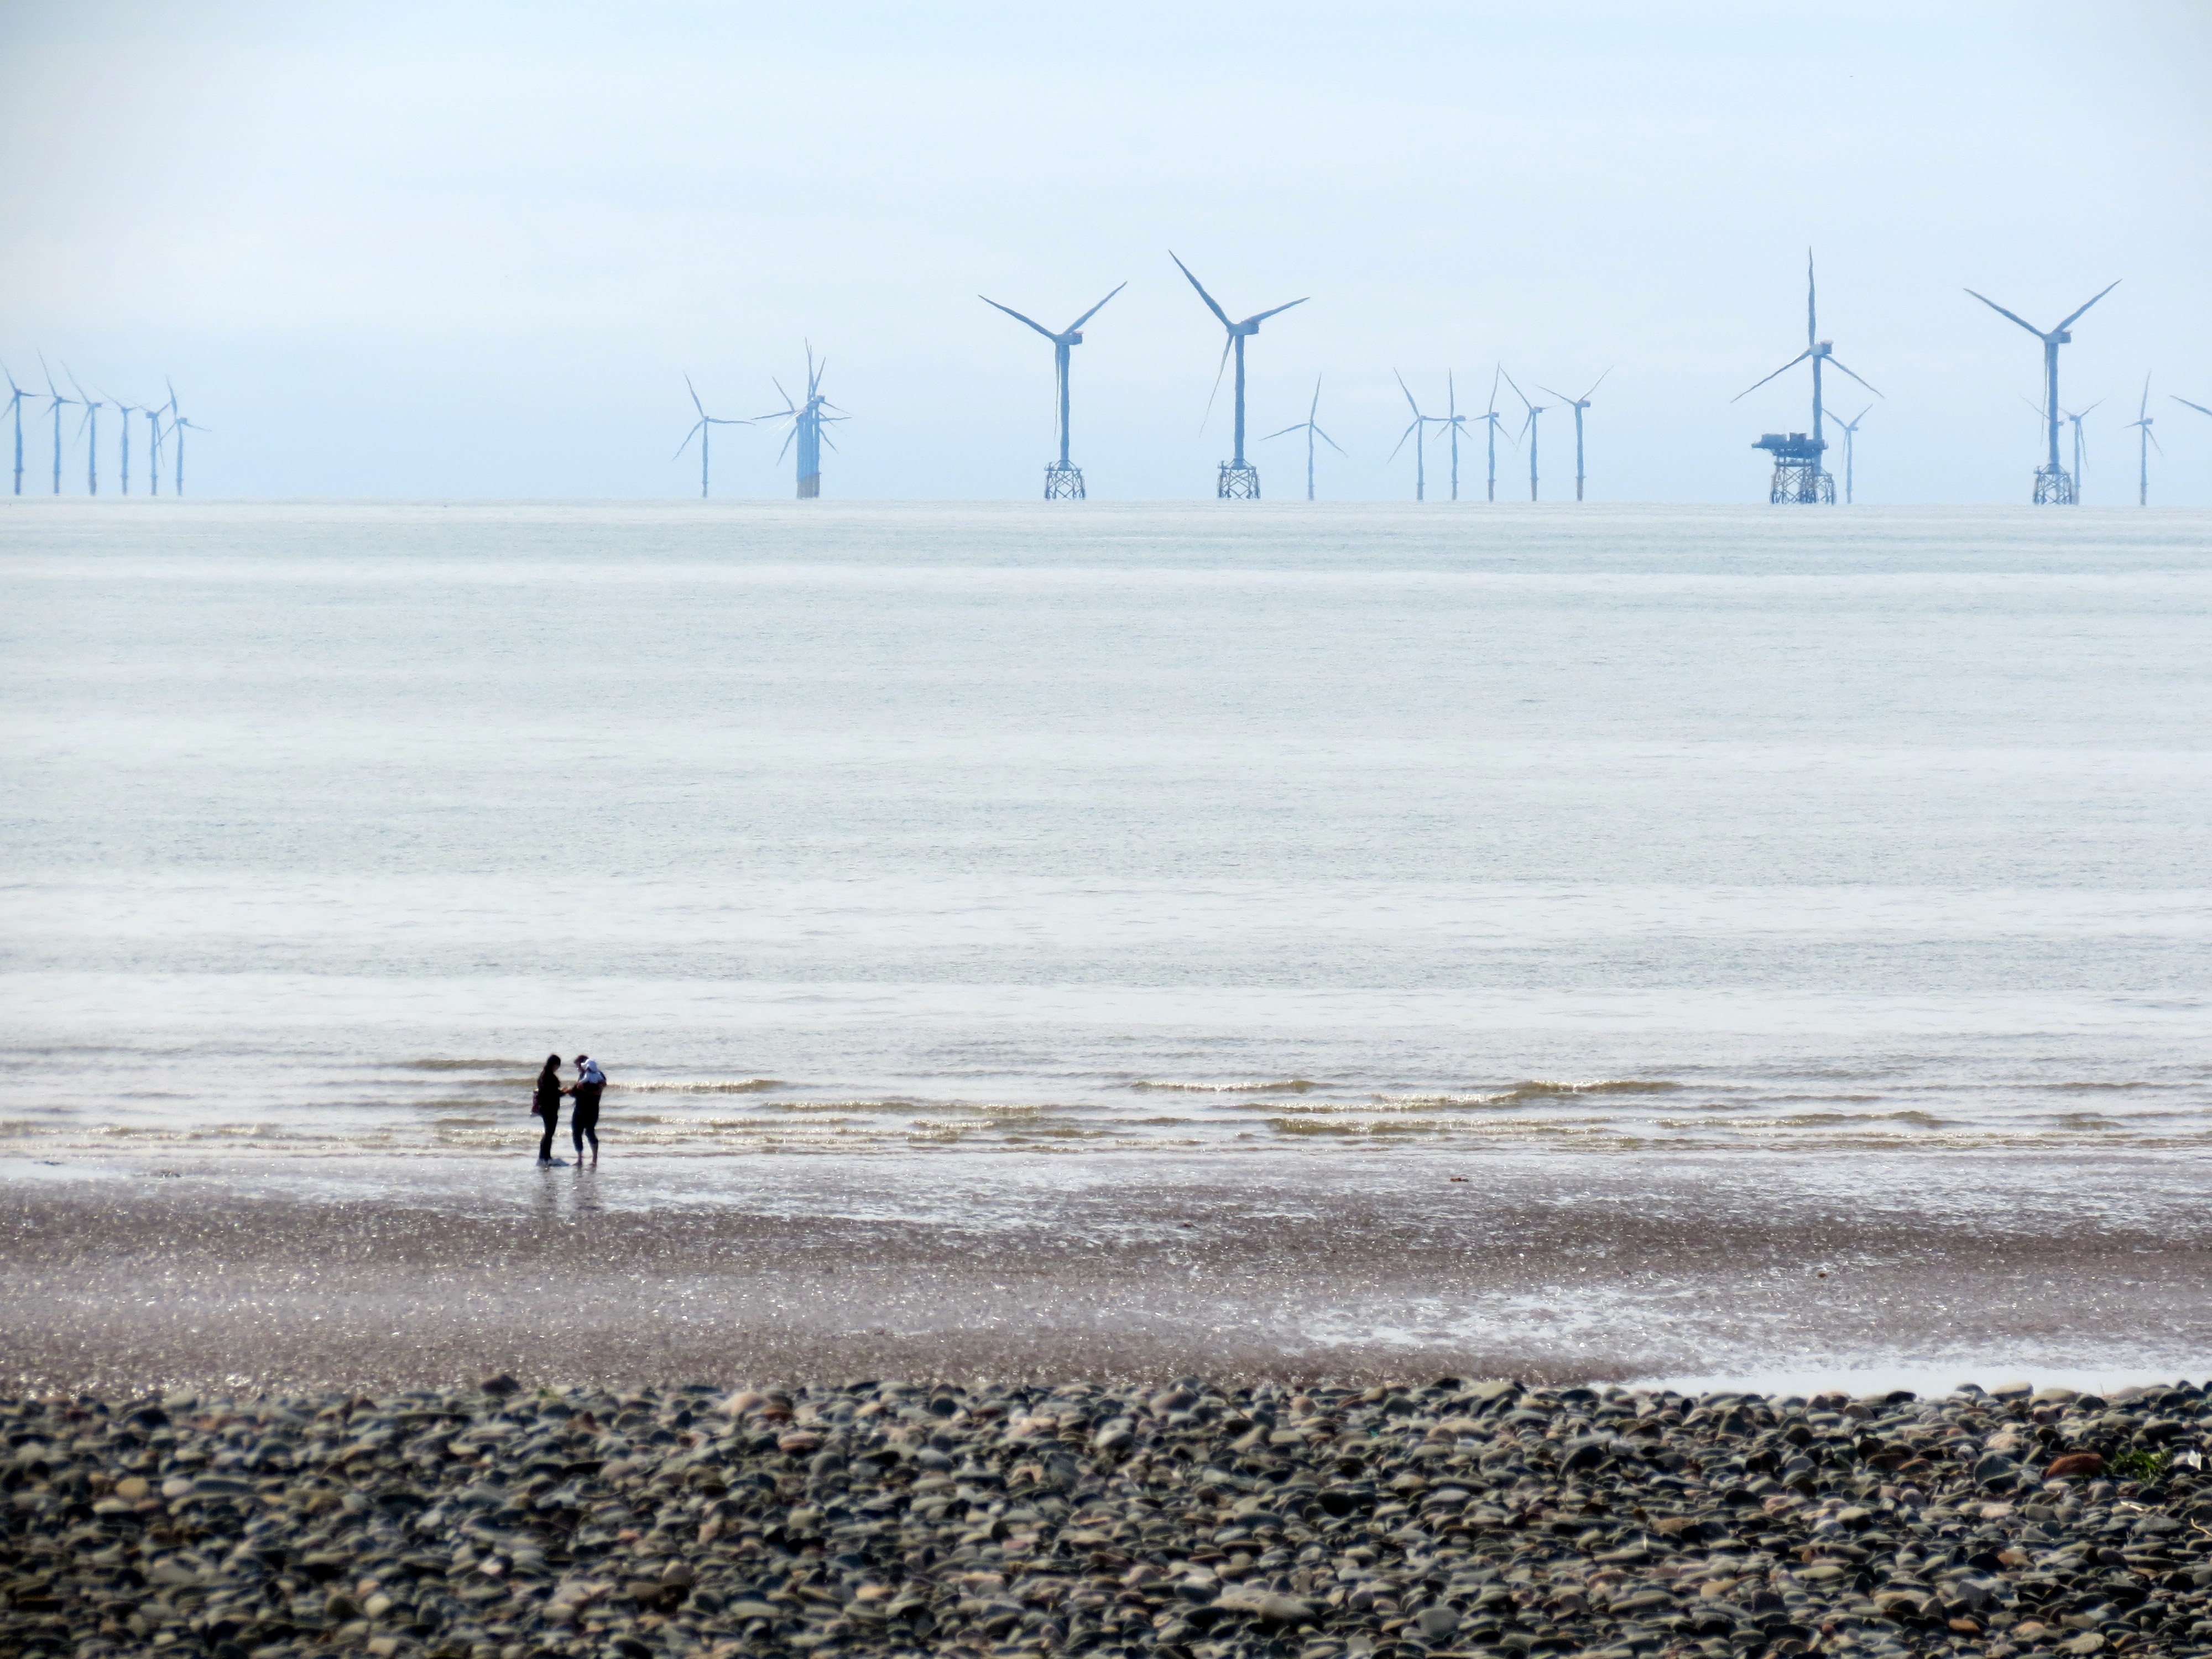
beach, sea, coast, water, sand, ocean, horizon, winter, sky, morning, shore, wave, wind, coastline, tower, weather, wind turbine, turbine, body of water, mudflat, atmospheric phenomenon